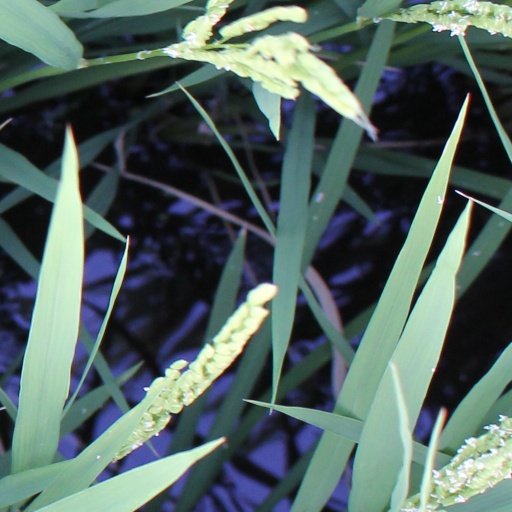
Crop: rice